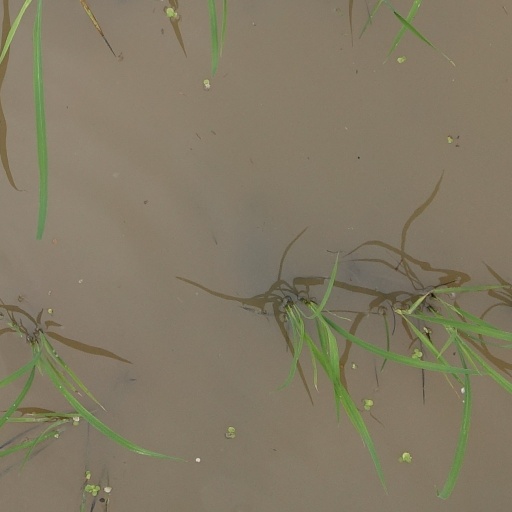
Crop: rice